Jonny Gray

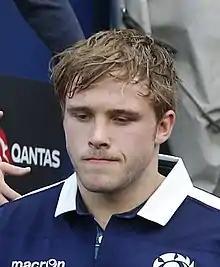
Gray with Scotland in 2017

Jonathan Douglas Gray (born 14 March 1994) is a Scotland international rugby union player. He plays at lock for Bordeaux in Top 14.